2006 Notre Dame Fighting Irish football team

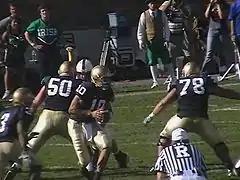
Brady Quinn taking a snap against Stanford

The Stanford Cardinal came to Notre Dame winless and big underdogs. However, in the first half the Cardinal kept the game closer than expected. The Irish started the game taking their opening drive for a touchdown. Brady Quinn threw an 8-yard pass to Jeff Samardzija to cap off a 91-yard drive which consumed more than seven minutes off the clock. The Cardinal's opening possession took advantage of a porous Irish defense which was without linebacker Travis Thomas and safety Tom Zbikowski, both out with injuries. Stanford drove to the Irish 3-yard line before being forced to kick a field goal after a sure touchdown was dropped. The Cardinal took six minutes off the clock themselves and the first quarter ended with Notre Dame winning 7–3. The second quarter was uneventful until the Notre Dame's final drive, which began with just over two minutes left in the half. Brady Quinn orchestrated a 72-yard drive which resulted in a 16-yard pass to Rhema McKnight to put the Irish up 14–3 at halftime.